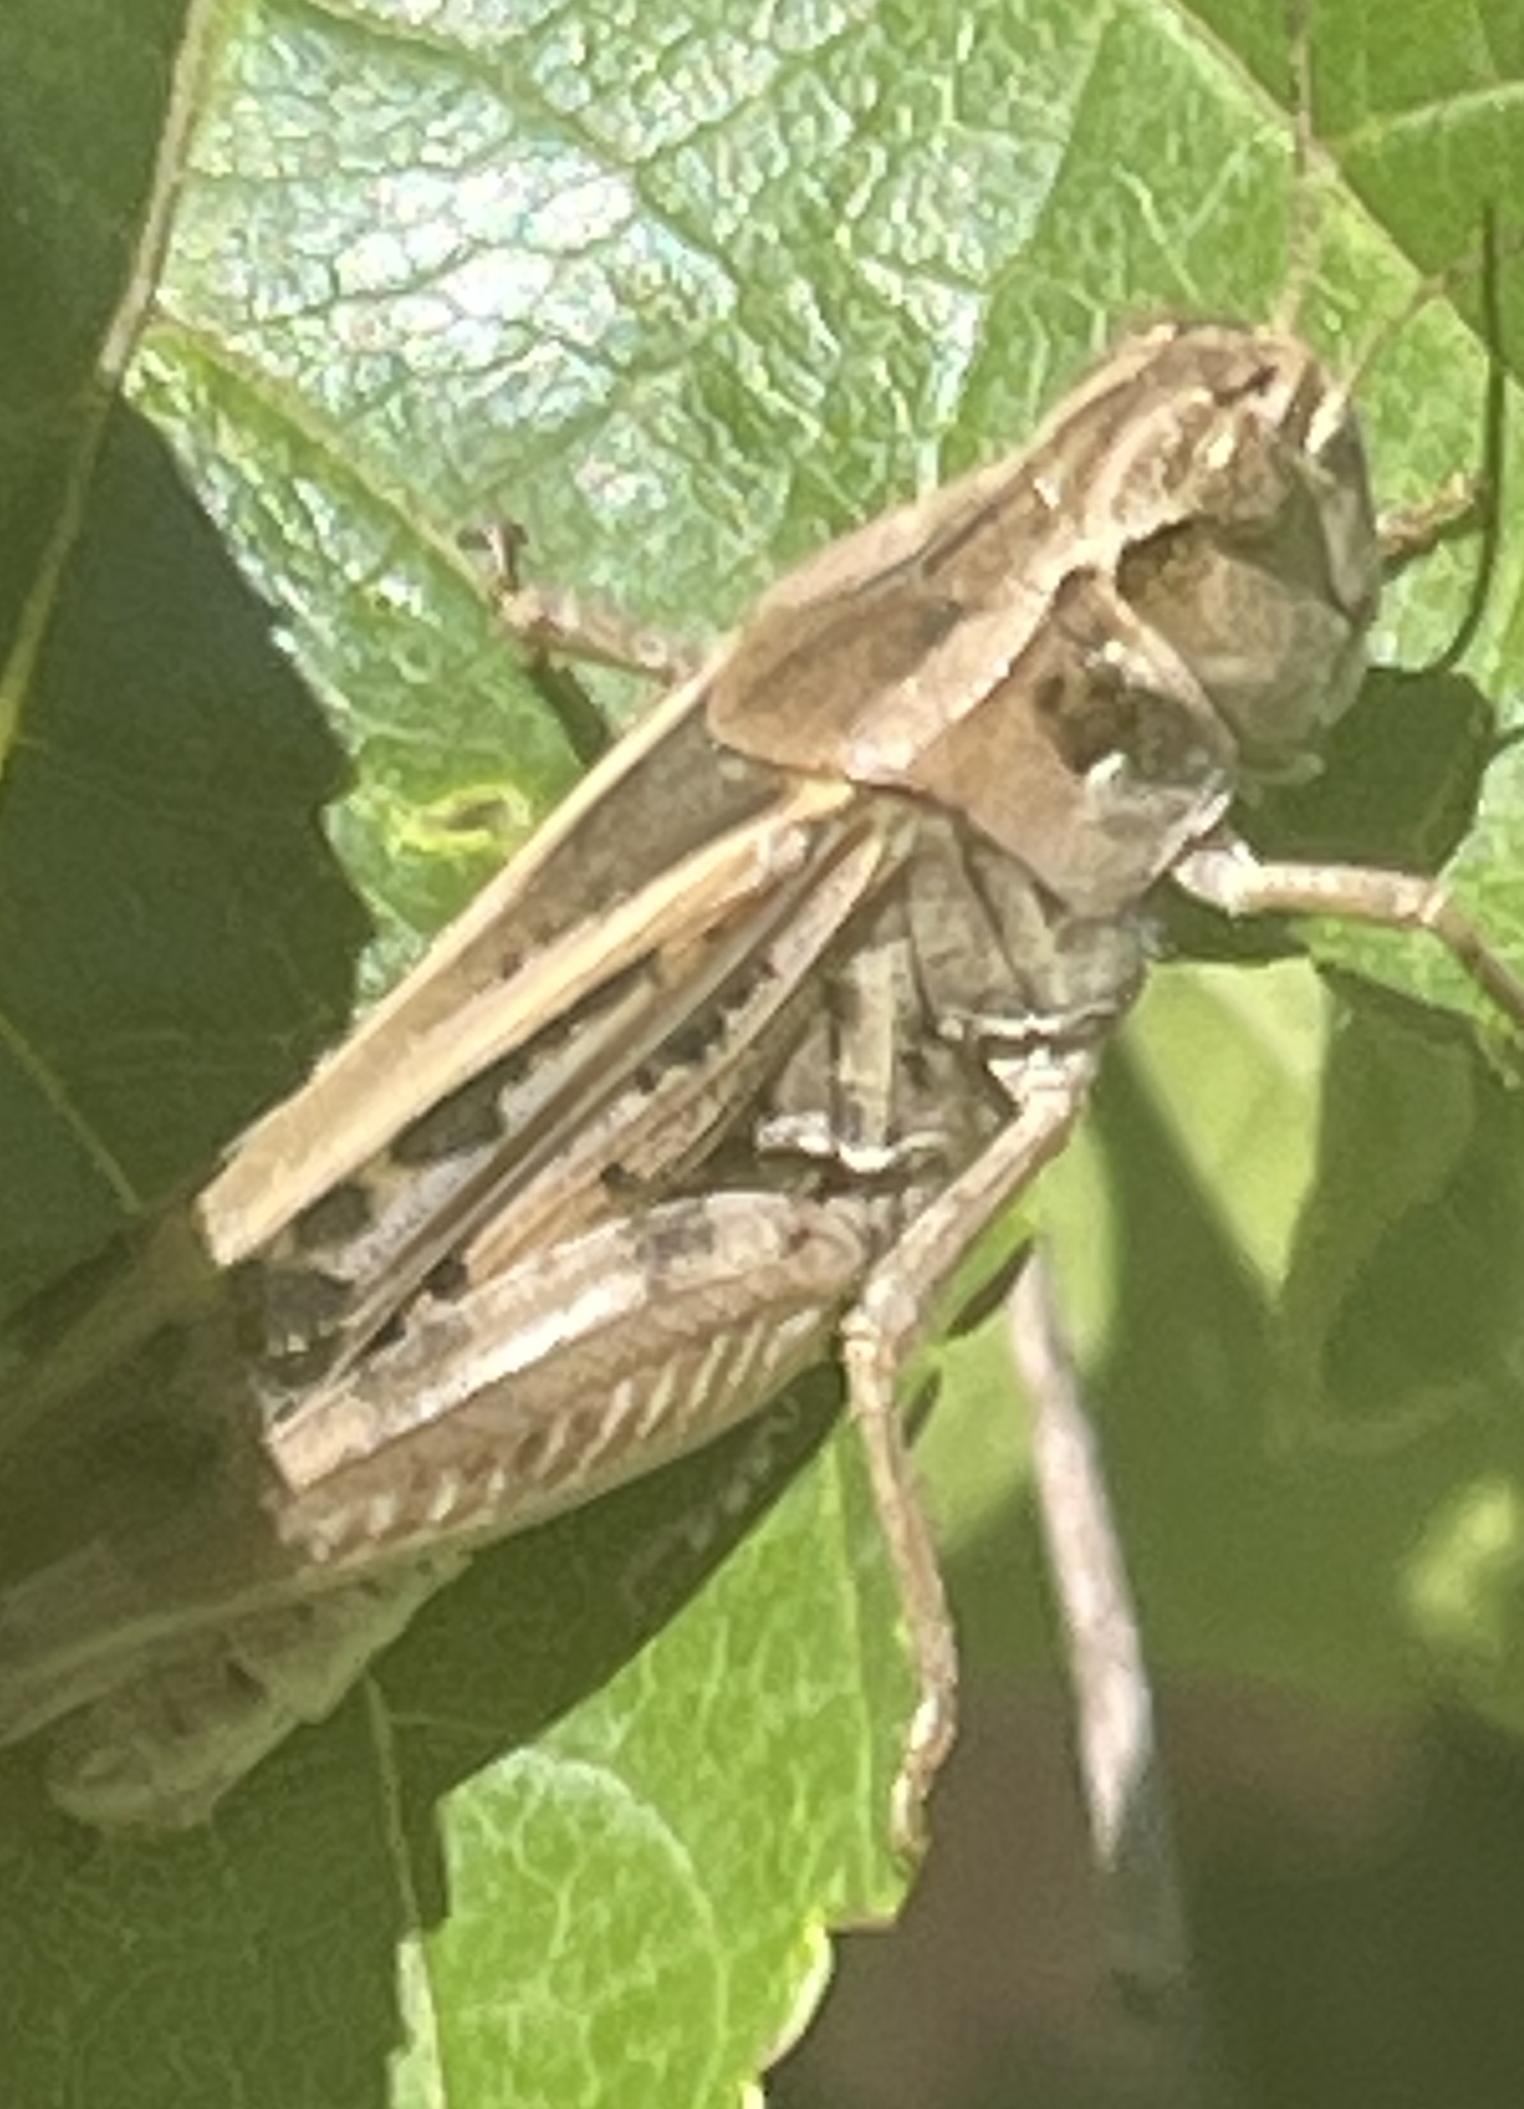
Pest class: occasional_pest